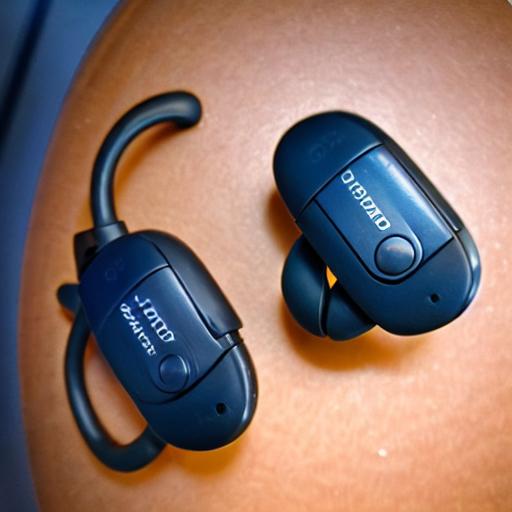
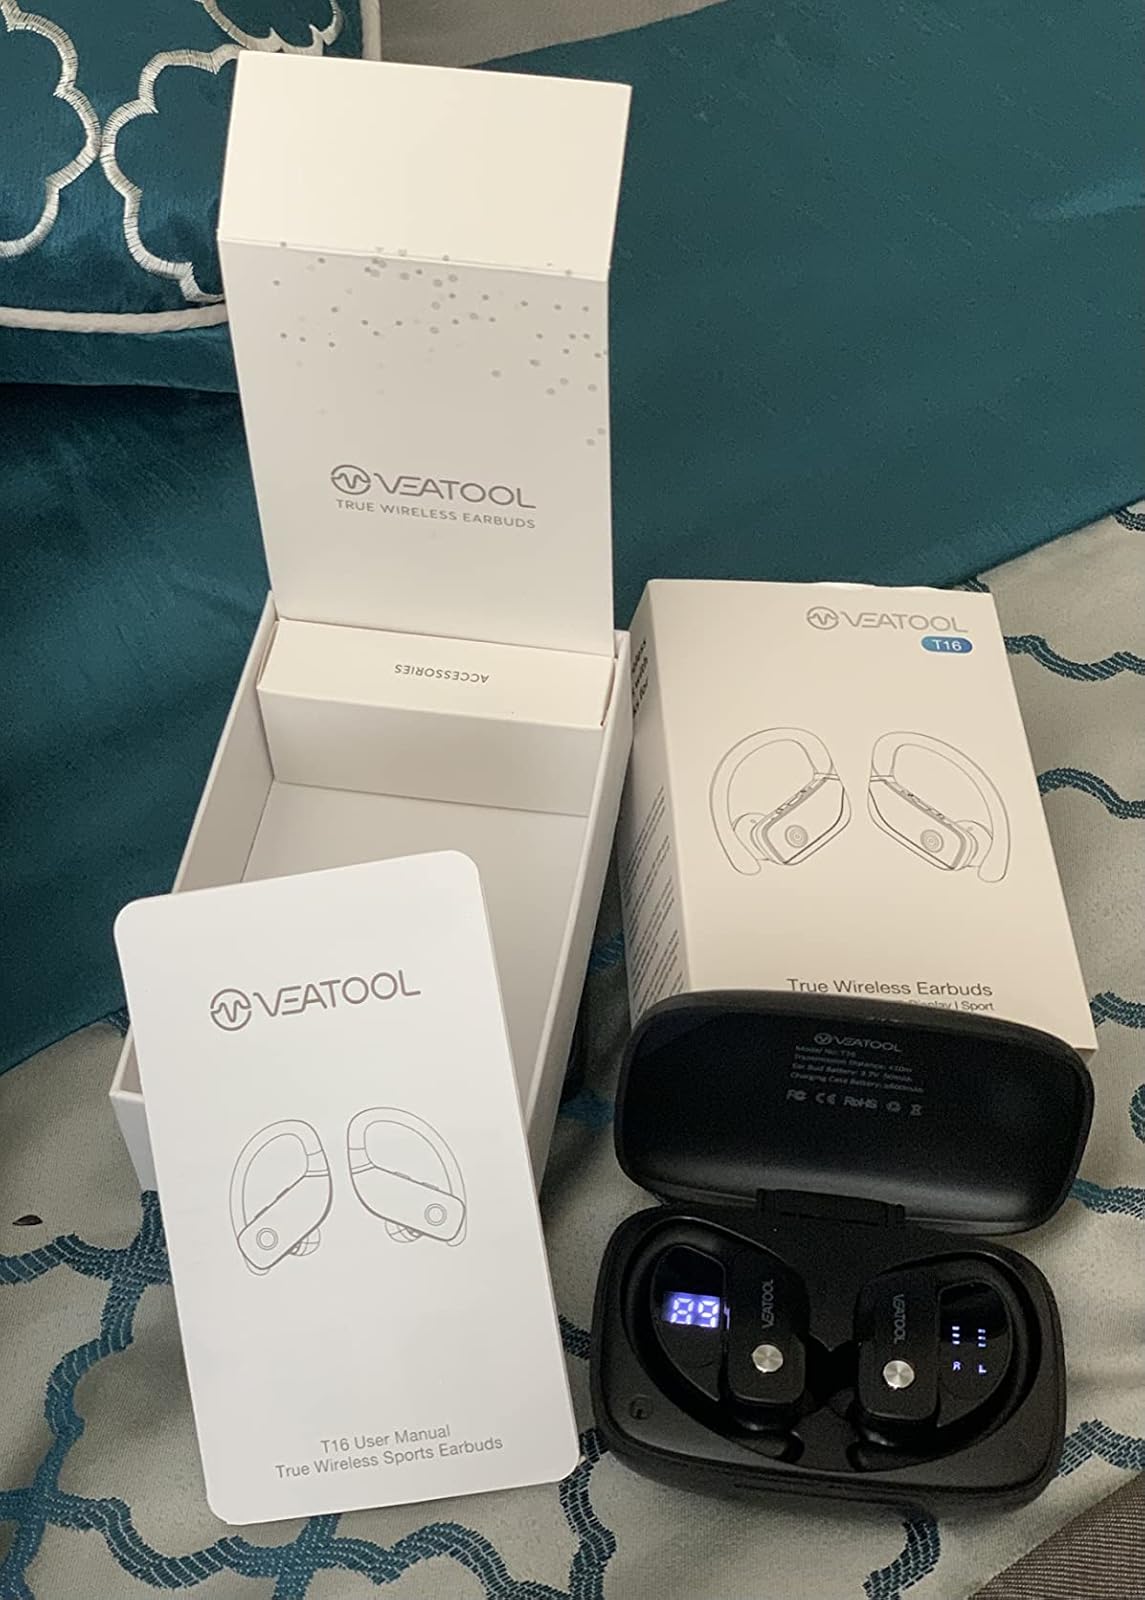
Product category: earbuds
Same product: no